Wentzville, Missouri

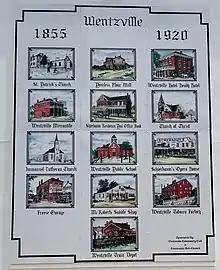
Mural posted on the side of a downtown building.

Musician George Thorogood wrote the song "Back to Wentzville", the first track of his 1982 album "Bad to the Bone", for rock pioneer Chuck Berry who had a home in the area.